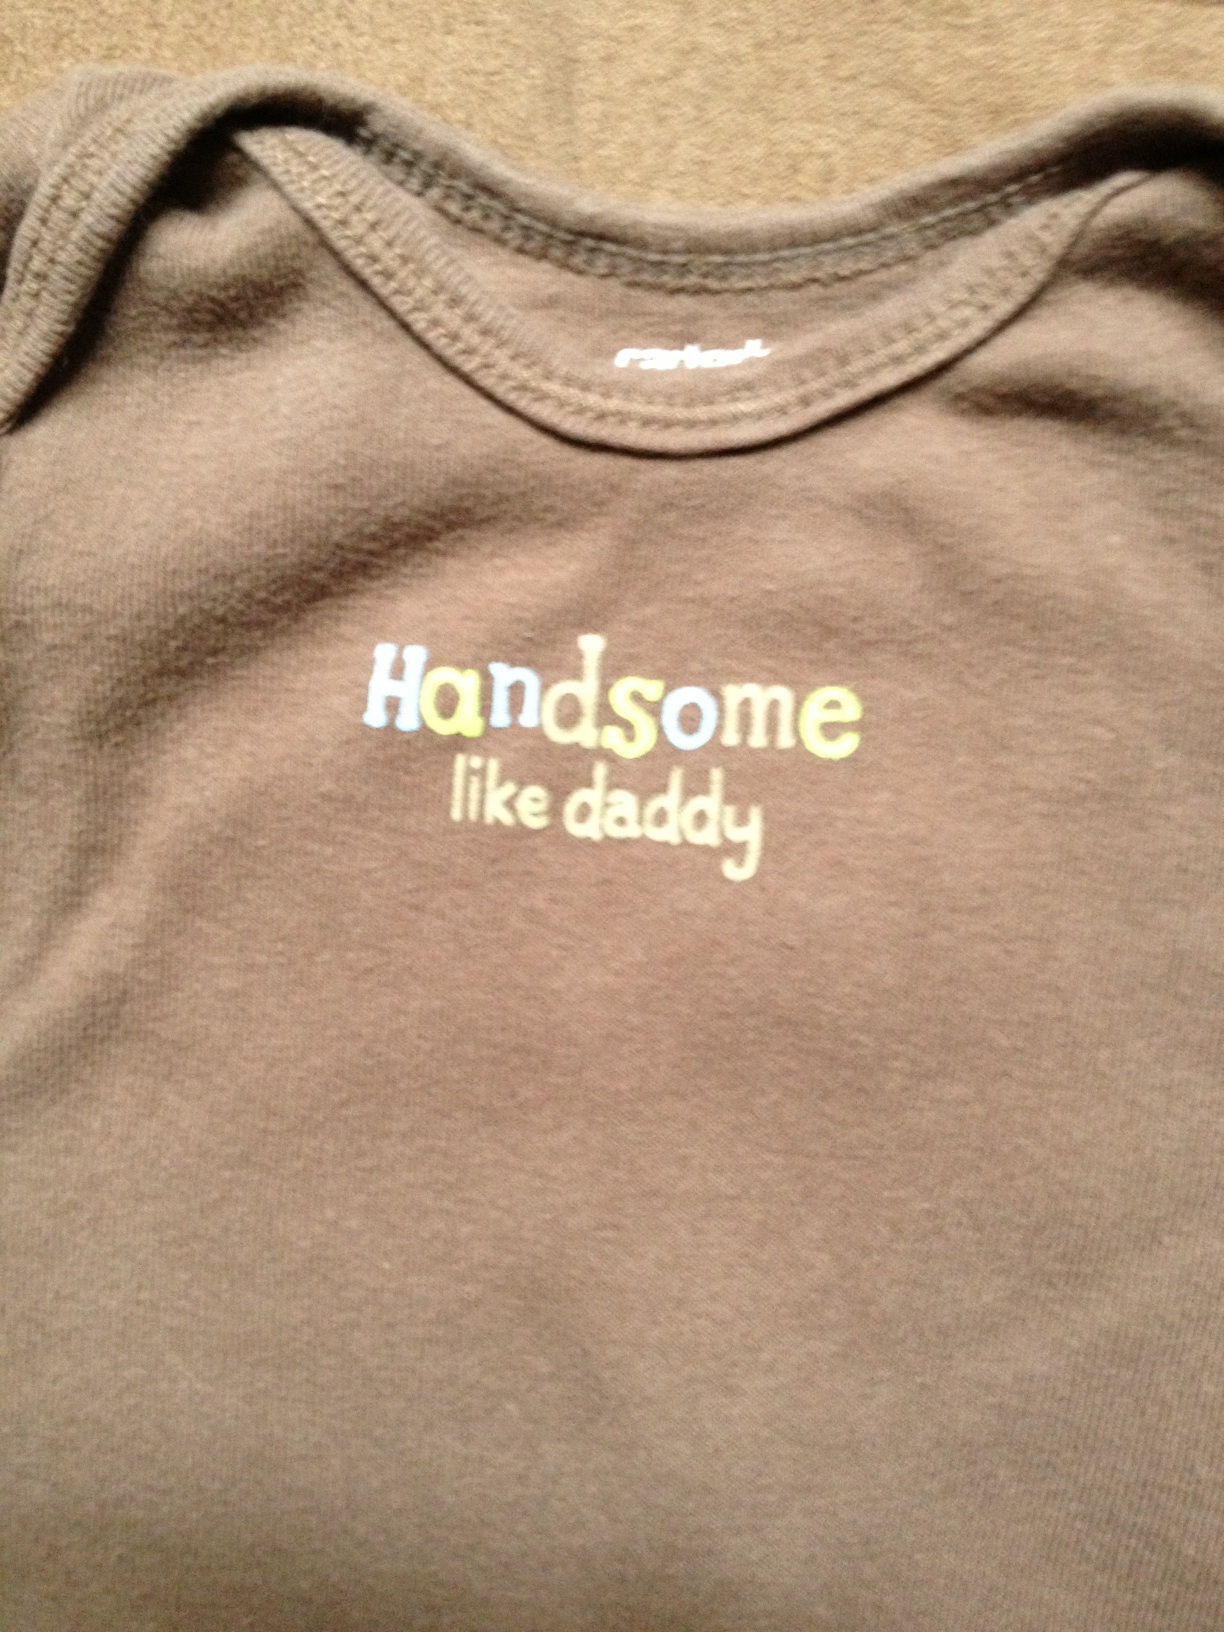Question: What does it say on this shirt?
Answer: handsome like daddy